Image sensor

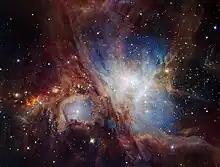
Infrared view of the Orion Nebula taken by ESO's HAWK-I, a cryogenic wide-field imager

Special sensors are used in various applications such as creation of multi-spectral images, video laryngoscopes, gamma cameras, Flat-panel detectors and other sensor arrays for x-rays, microbolometer arrays in thermography, and other highly sensitive arrays for astronomy.